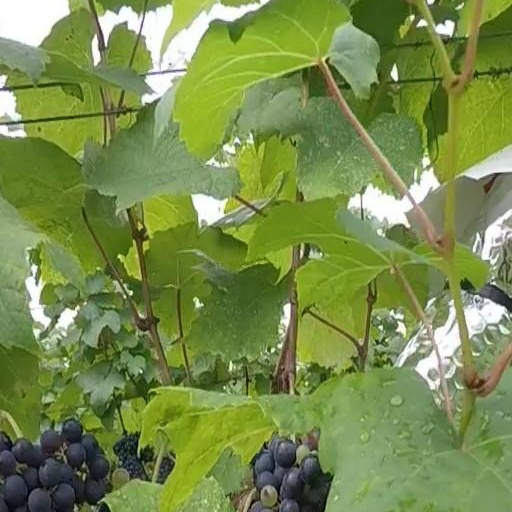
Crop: grape